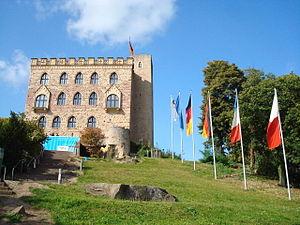
Le château de Hambach se trouve dans le quartier éponyme de la commune de Neustadt an der Weinstraße dans le Land de Rhénanie-Palatinat en Allemagne. C'est un château médiéval qui doit surtout sa renommée à la fête de Hambach y ayant eu lieu en 1832, réunissant le mouvement révolutionnaire allemand, de ce fait il est un symbole de la démocratie allemande.